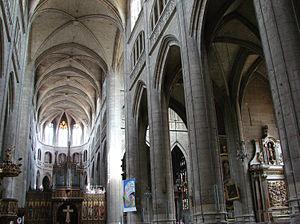
Cathédrale d'Auch.